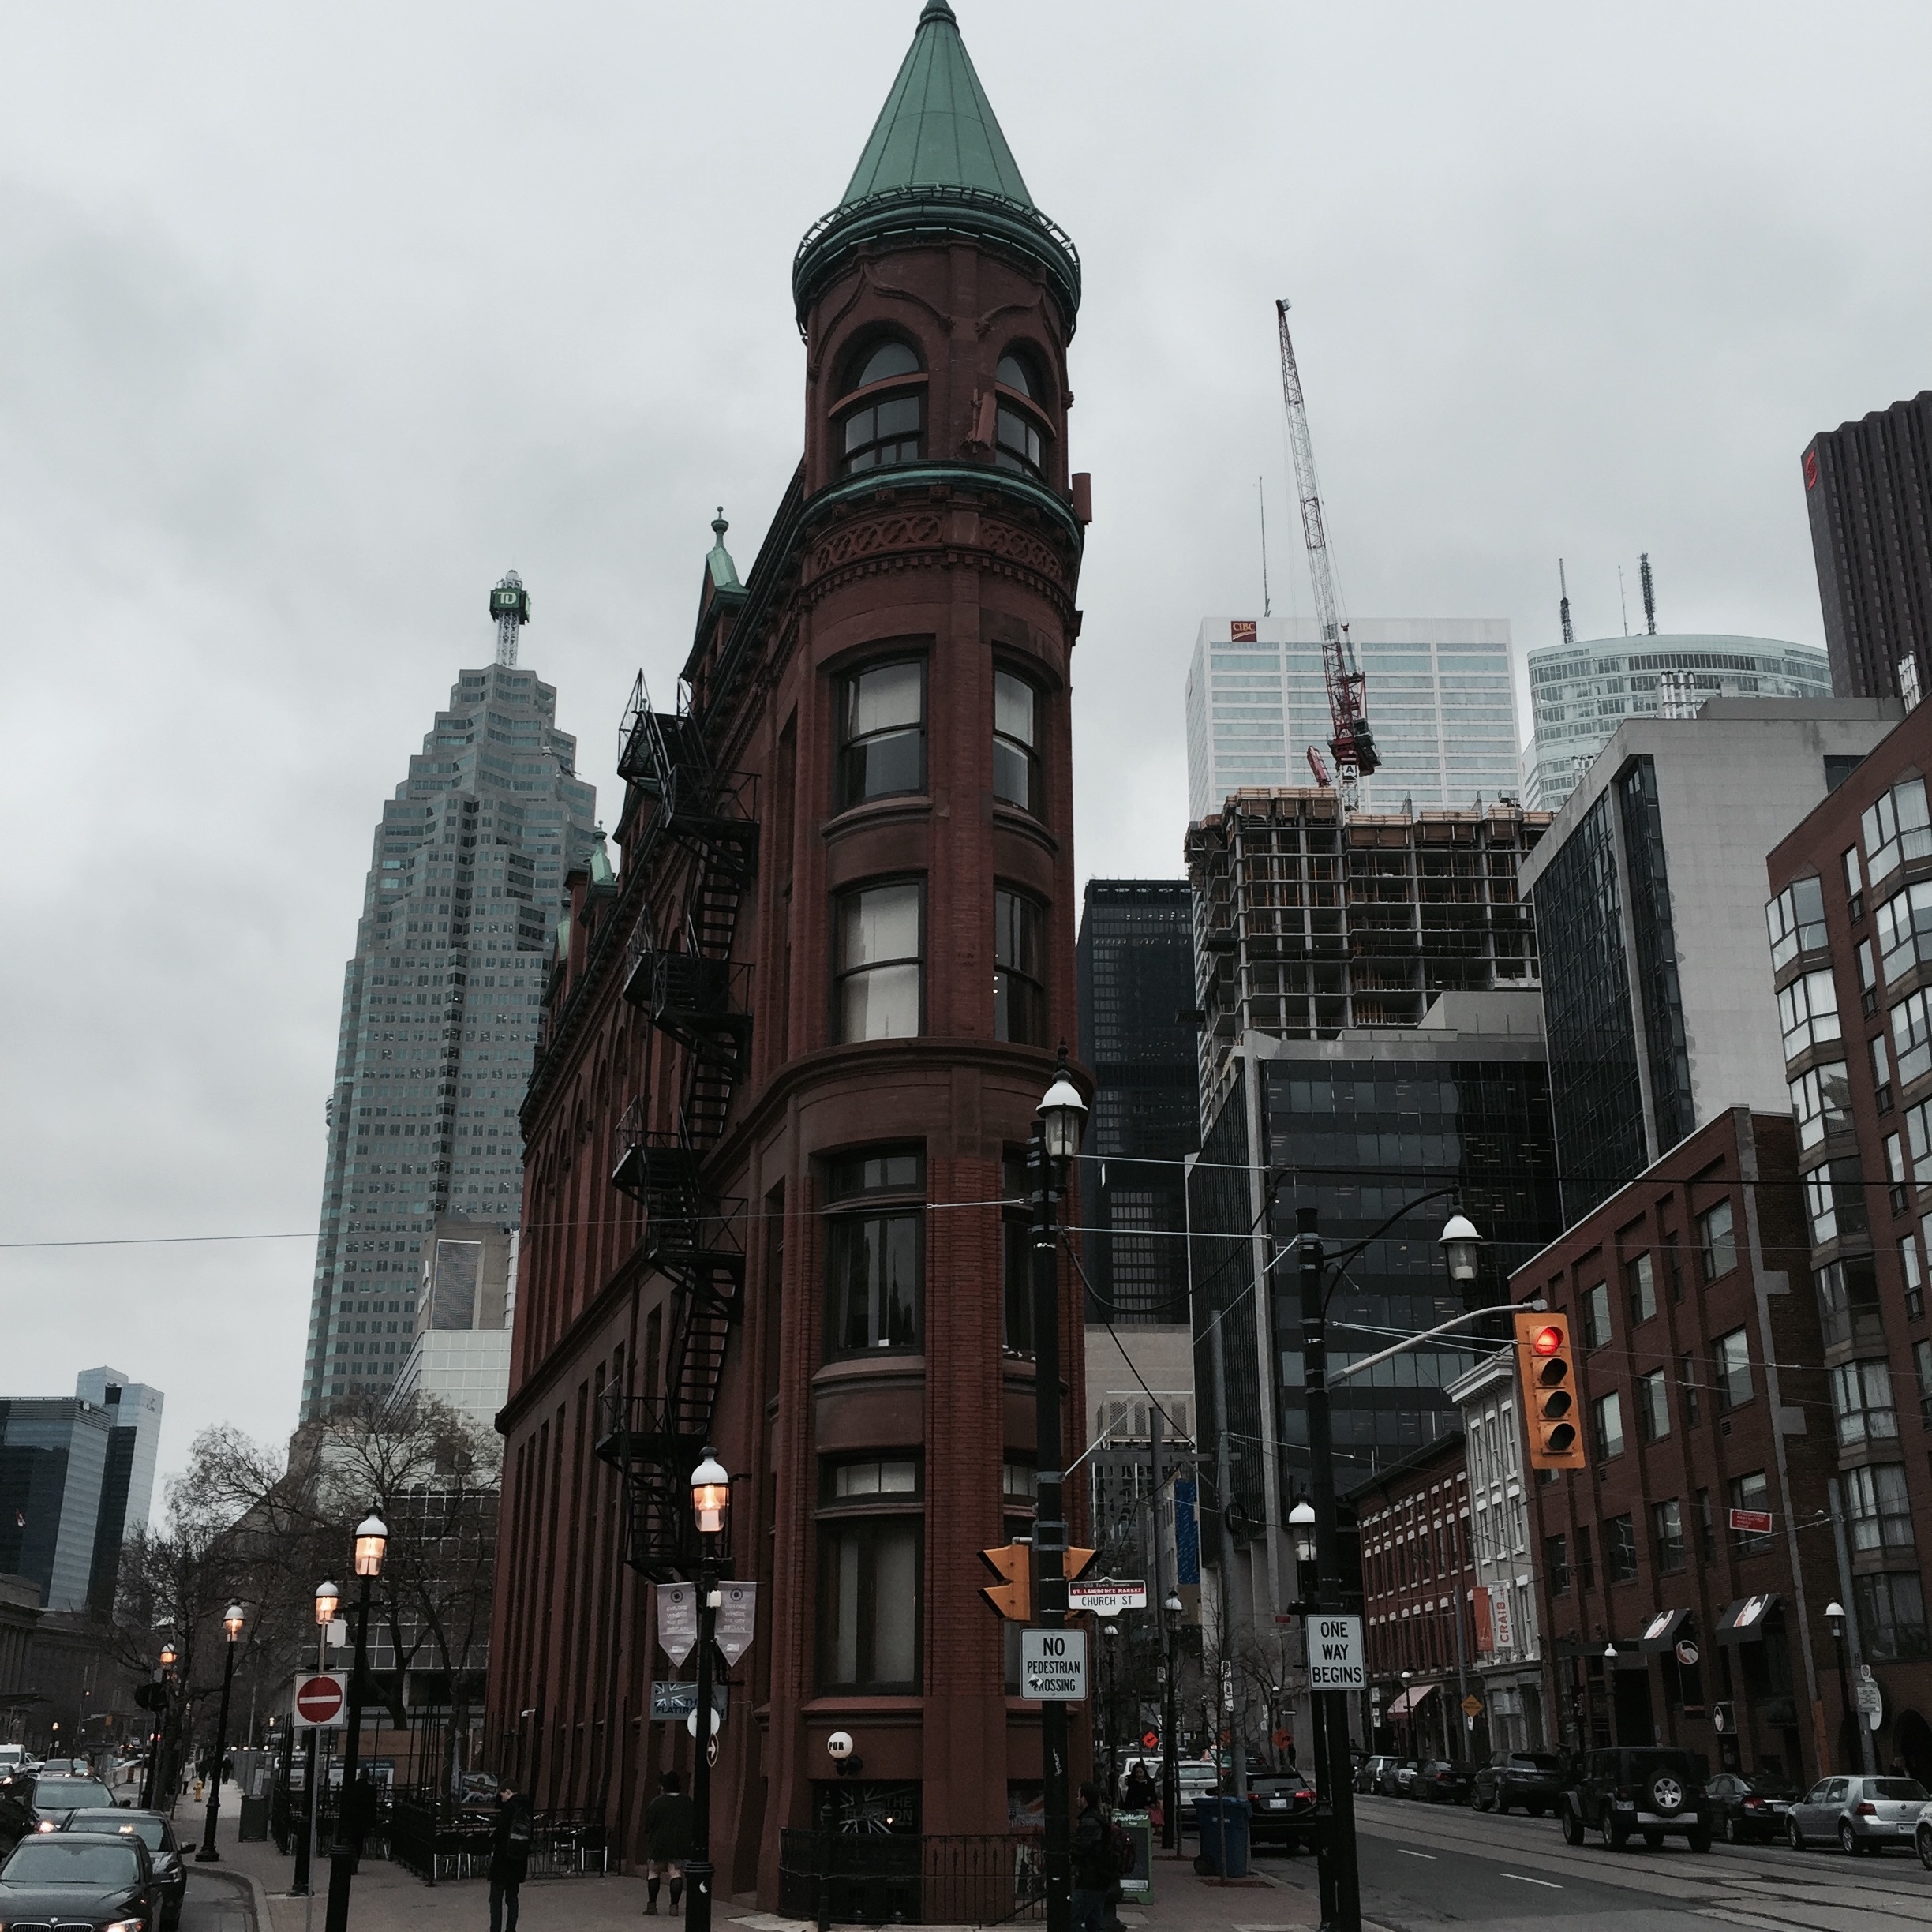
snow, winter, architecture, road, street, town, city, skyscraper, cityscape, downtown, evening, landmark, tower block, metropolis, neighbourhood, urban area, human settlement, metropolitan area